List of FC Gold Pride players

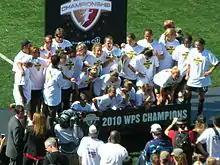
FC Gold Pride won the 2010 WPS Championship

FC Gold Pride was an American professional women's soccer club which began play in the Women's Professional Soccer (WPS) league's inaugural season in 2009 and dissolved after the 2010 season. All FC Gold Pride players who have appeared for the team in an official competition or have been contracted to play for the team are listed below. This list does not include pre-season training rosters, short-term players, or discovery players who did not appear for the club.